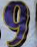
Number: 9